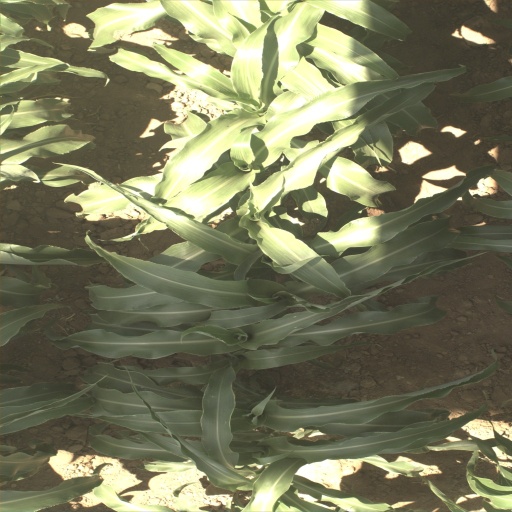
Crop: sorghum